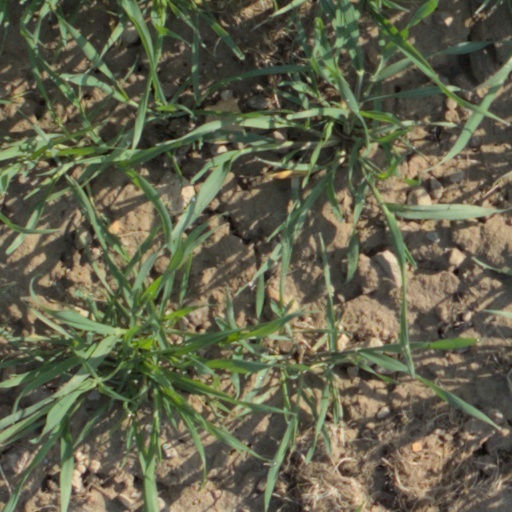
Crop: wheat